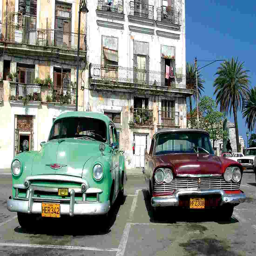
check out the amazing vintage cars